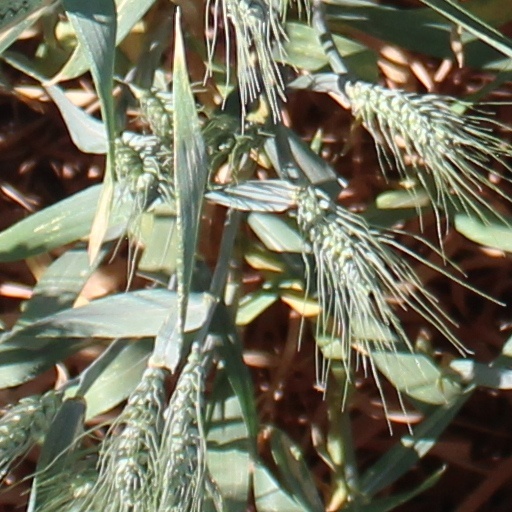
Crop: wheat